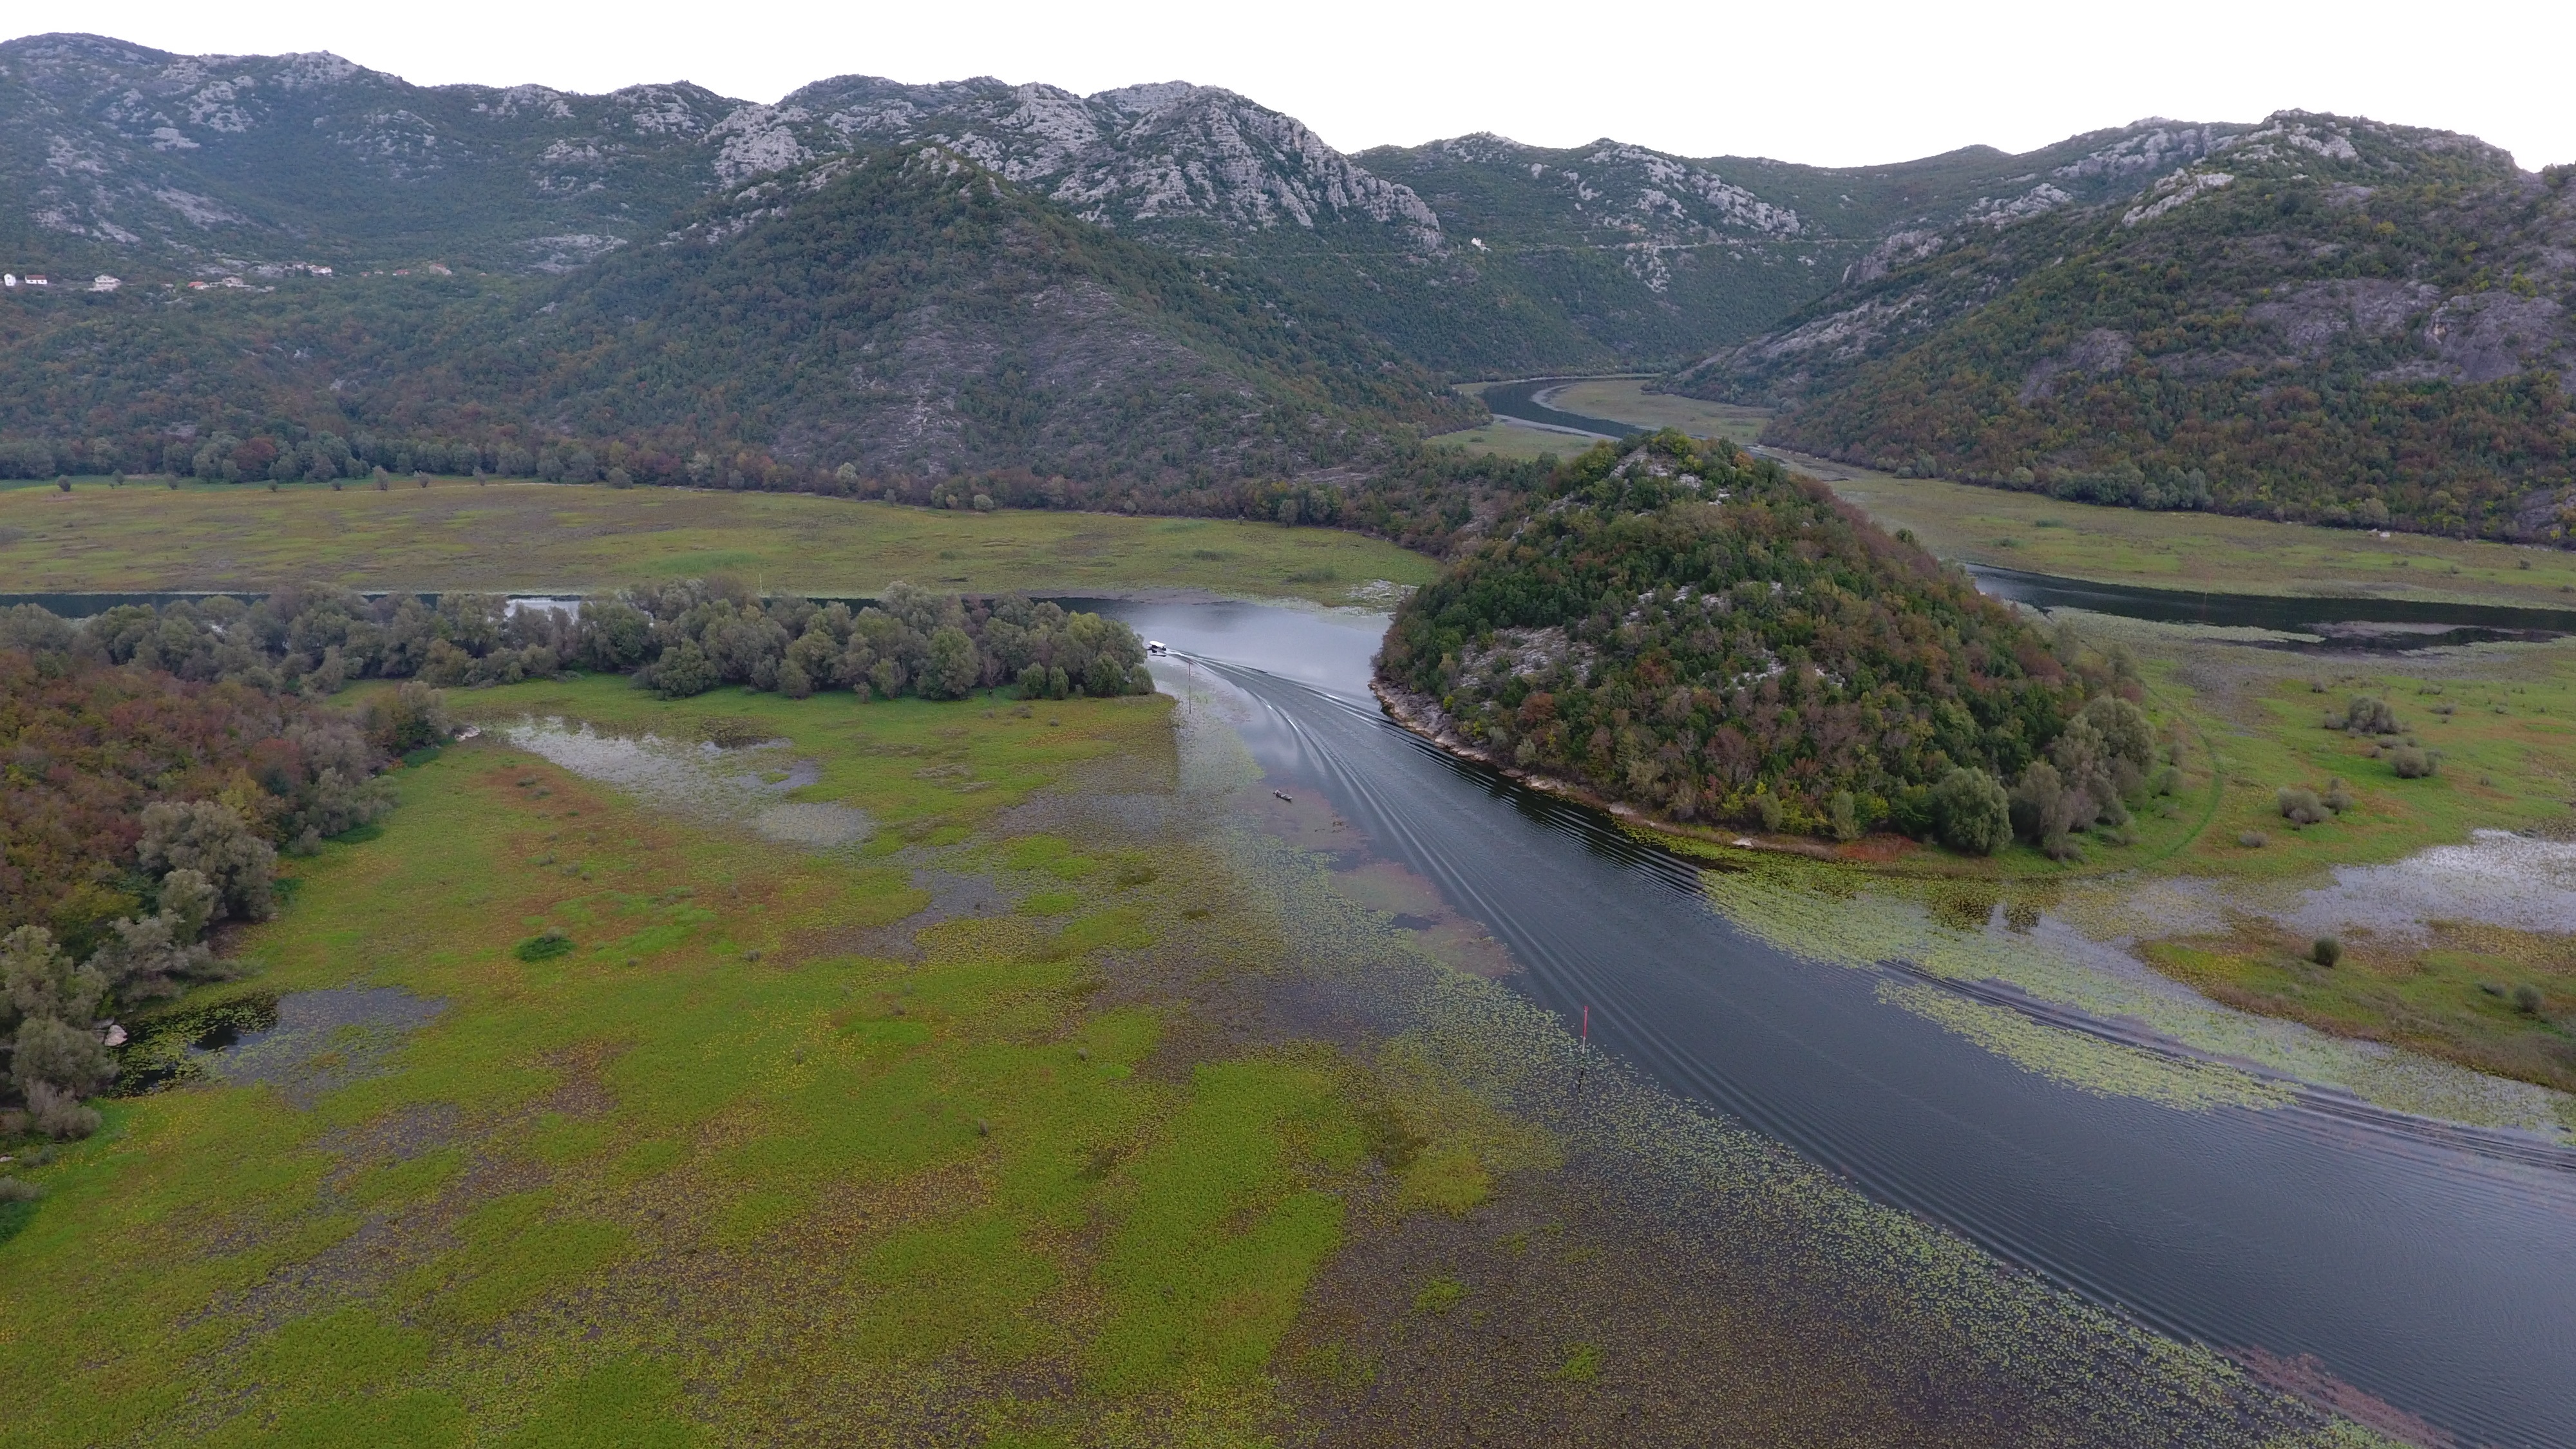
coast, mountain, hill, lake, river, valley, reservoir, ridge, waterway, plain, wetland, plateau, fell, loch, ecosystem, landform, tarn, aerial photography, mountain pass, geographical feature